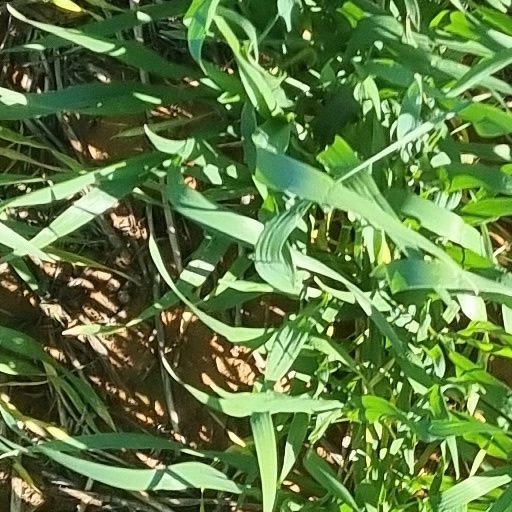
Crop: wheat